Grand Valley State University

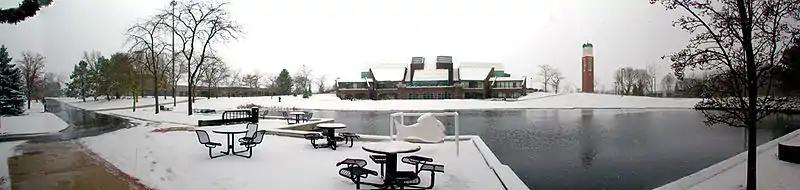
A panoramic view of the Kirkhof lawn at GVSU-Allendale campus

During the two years prior to October 2009 university researchers engaged in over 186 research projects funded by more than $32.7 million in grants. Grand Valley's Annis Water Resources Institute conducts research on water resources, including: ecosystem structure and function, contaminants and toxicology, hydrology, land use, watershed, stream, and wetland ecology, water quality, and basic and applied limnology. GVSU's Michigan Alternative and Renewable Energy Center (MAREC) recently received funding for its $3.7 million Lake Michigan Offshore Wind Assessment Project to test wind energy on Lake Michigan. The research should take three years as a floating buoy will be used and moved to collect data from different locations on the lake.